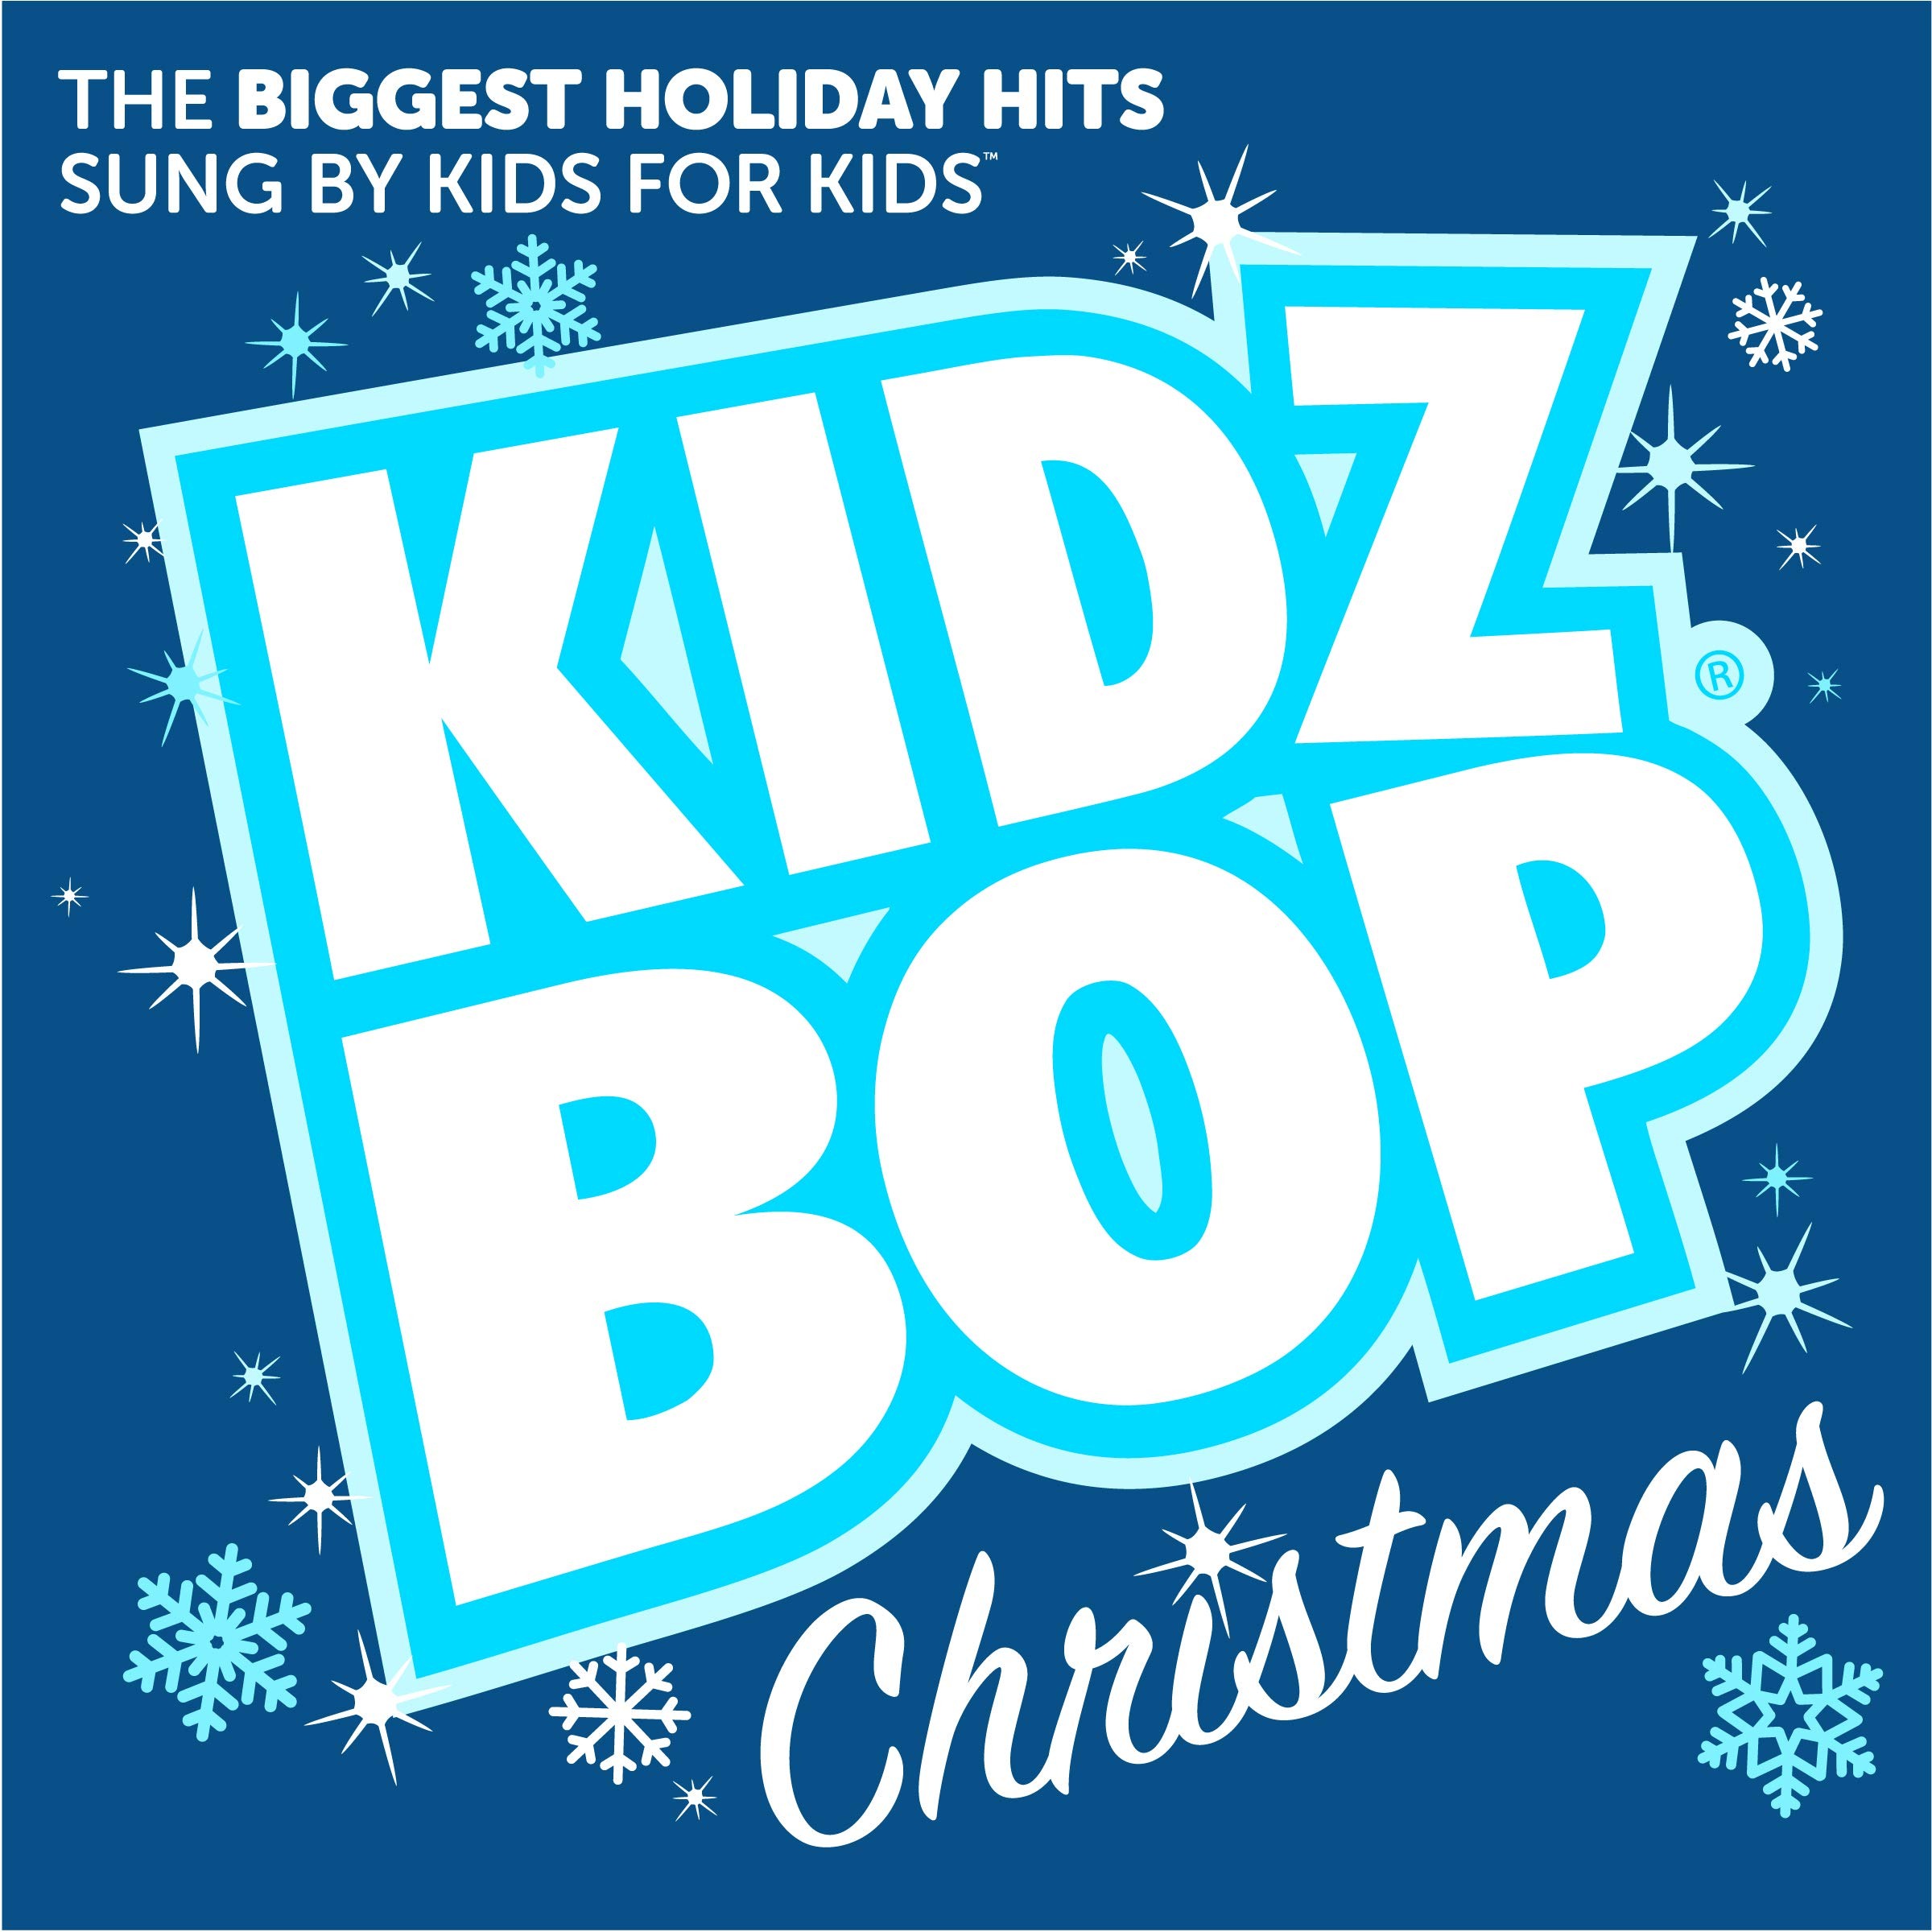
Item Name: KIDZ BOP Christmas
Bullet Point: Shrink-wrapped
Value: 1.0
Unit: Count

Price: 7.49